Academic dress in the United States

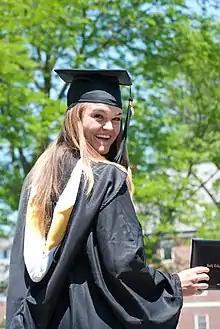
Contemporary master gown and hood for Smith College.

Academic dress has a history in the United States going back to the colonial colleges era. It has been most influenced by the academic dress traditions of Europe. There is an Inter-Collegiate Code that sets out a detailed uniform scheme of academic regalia that is voluntarily followed by many, though not all institutions entirely adhere to it.